Eoraptor

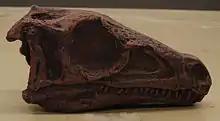
Skull cast

The genus "Eoraptor" was described and named by Paul Sereno, Catherine Forster, Raymond R. Rogers, and Alfredo M. Monetta in 1993. The name is derived from the Greek word meaning 'dawn', a reference to its primitive nature, and the Latin word meaning 'plunderer', a reference to its presumed carnivorous nature and its grasping hand. The specific name "lunensis" is derived from the Latin words ('moon') and the suffix ('inhabitant'), a reference to its place of discovery: the ('Valley of the Moon'), so named for its arid, otherworldly appearance evocative of a lunar landscape. The type species "Eoraptor lunensis" means 'dawn plunderer from the Valley of the Moon'.